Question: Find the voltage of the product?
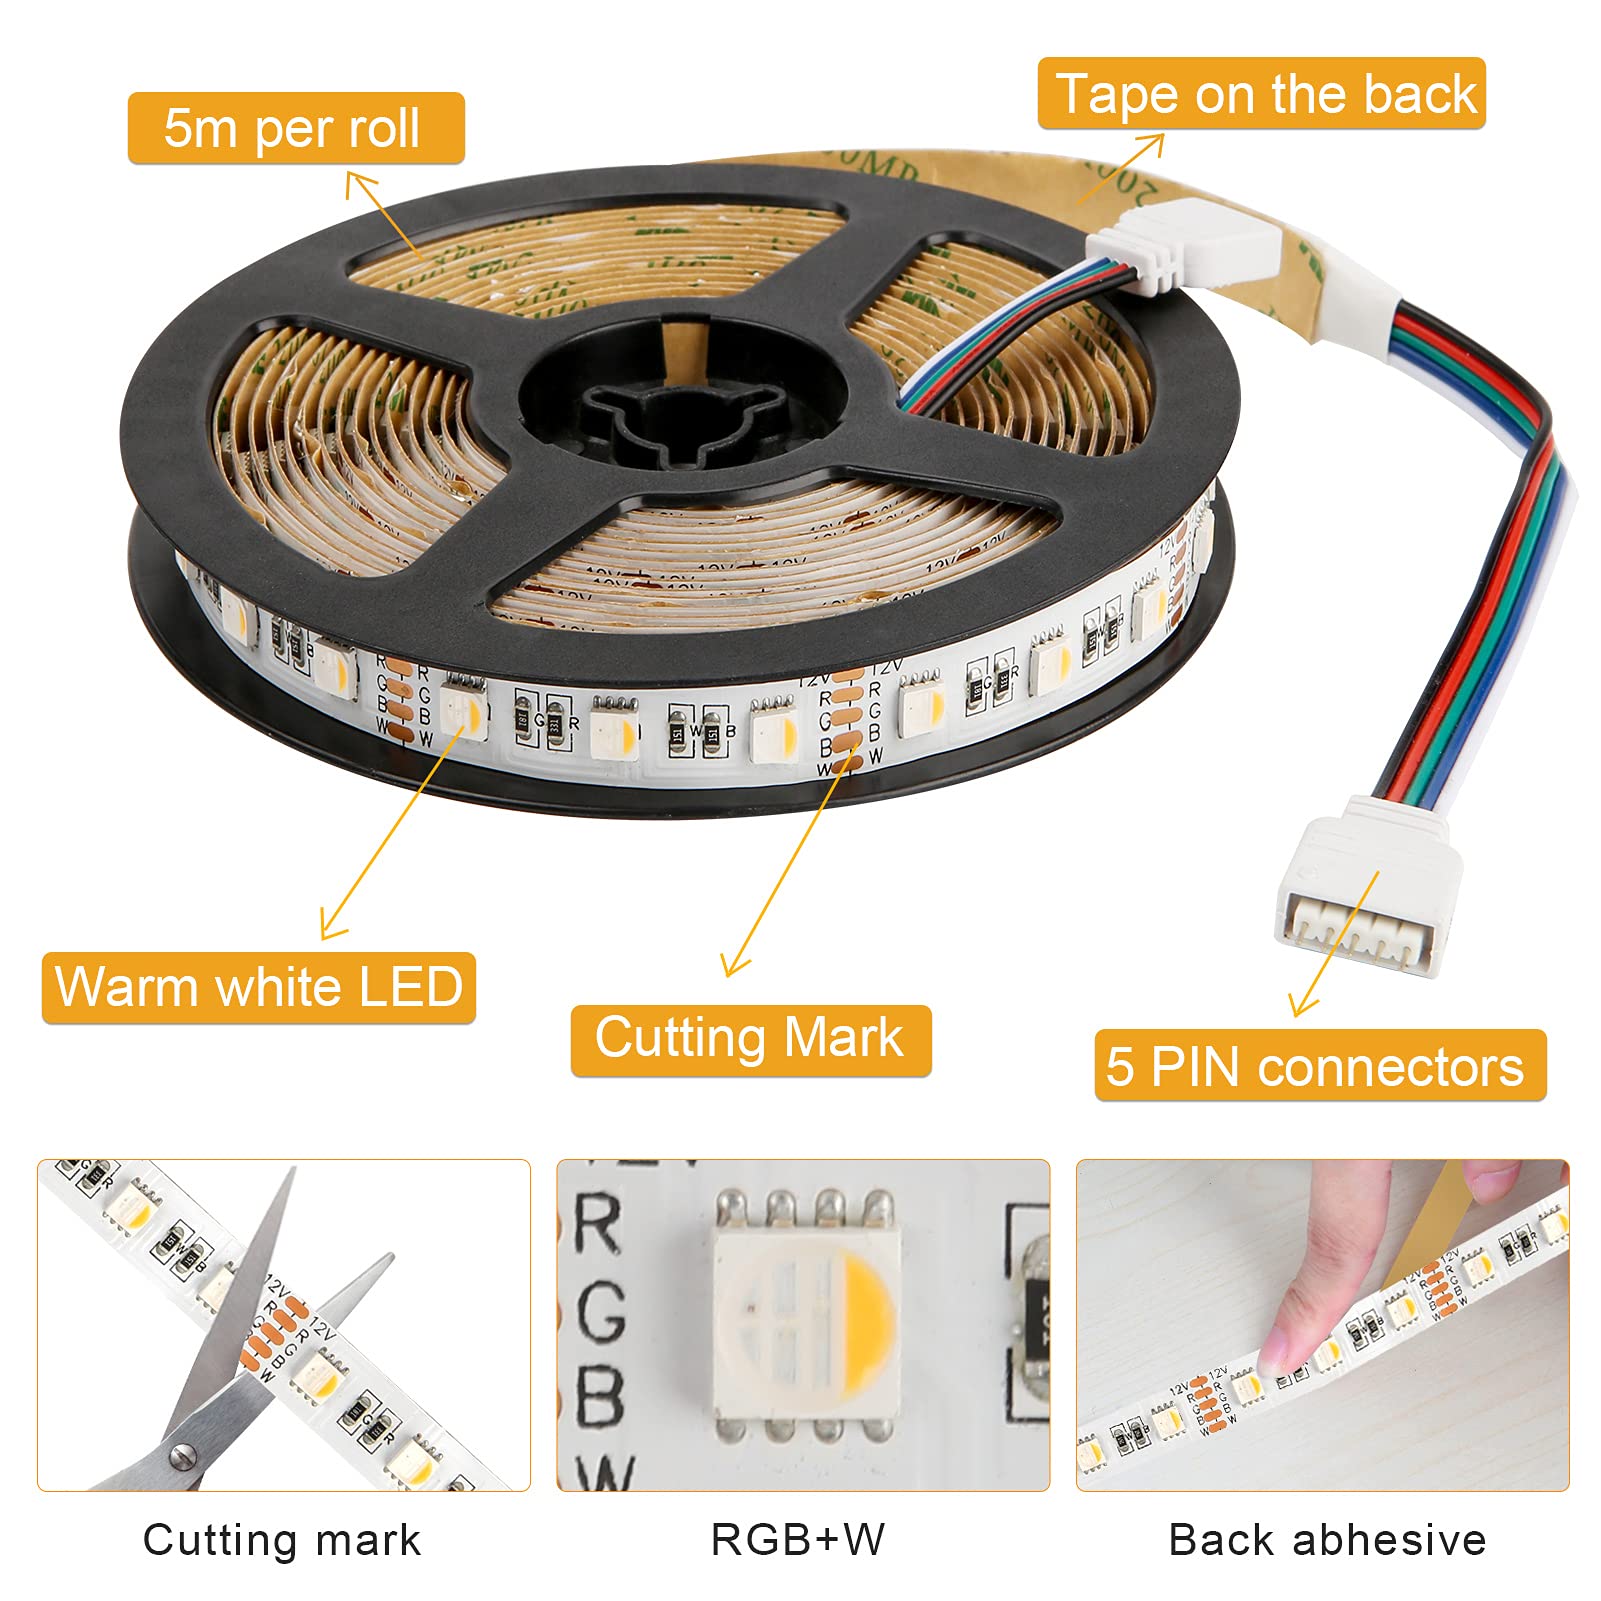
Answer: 12.0 volt